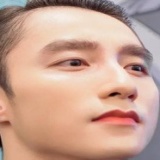
ca sĩ Sơn Tùng